Dingo

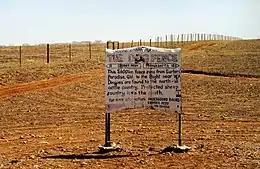
A part of the dingo fence

Dingoes can be tame when they come in frequent contact with humans. Furthermore, some dingoes live with humans. Many indigenous Australians and early European settlers lived alongside dingoes. Indigenous Australians would take dingo pups from the den and tame them until sexual maturity and the dogs would leave.